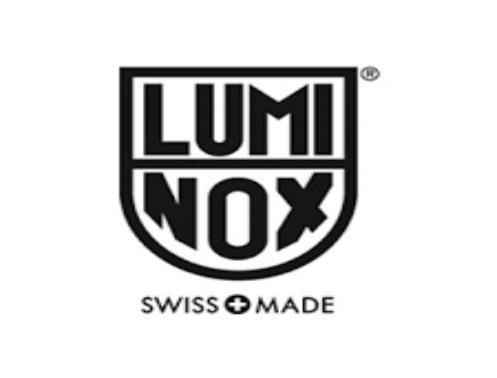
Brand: luminox
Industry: Clothes